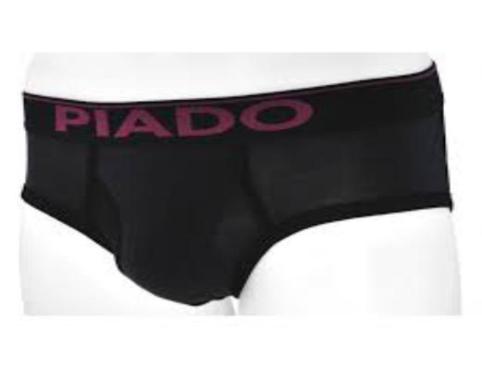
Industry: Clothes